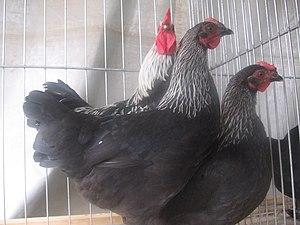
poules noires à camails argentés naines
Marans est le nom d'une race de poule domestique française issue de la région de la petite ville de Marans aux abords du Marais poitevin.